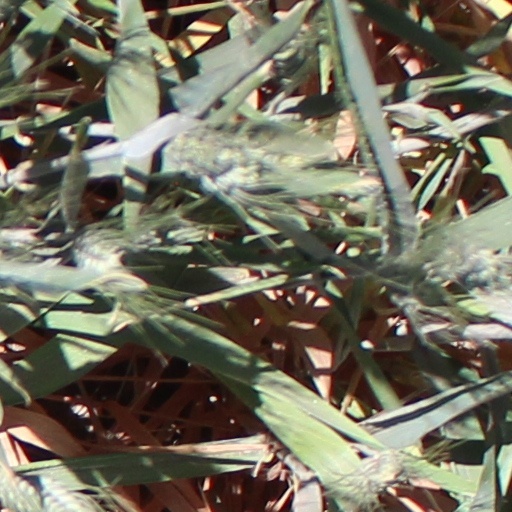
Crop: wheat